Black Nova Scotians

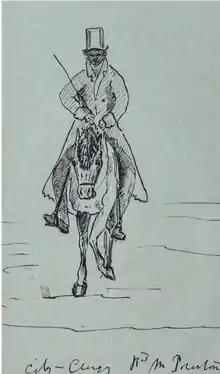
Richard Preston – founder of the first black church in Nova Scotia (1832)

Following Black Loyalist preacher David George, Baptist minister John Burton was one of the first ministers to integrate Black and white Nova Scotians into the same congregation. In 1811 Burton's church had 33 members, the majority of whom were free Black people from Halifax and the neighbouring settlements of Preston and Hammonds Plains. According to historian Stephen Davidson, they were "shunned, or merely tolerated, by the rest of Christian Halifax, the they were first warmly received in the Baptist Church." Burton became known as "an apostle to the coloured people" and would often be sent out by the Baptist association on missionary visits to the black communities surrounding Halifax. He was the mentor of Richard Preston.